HMS Cardiff (D108)

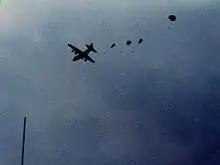
Four SAS troopers rendezvous with "Cardiff" via airdrop, en route to the islands

The Bristol group met up with the main task force on 26 May. "Cardiff"s arrival allowed the damaged to return to the United Kingdom for repairs. "Cardiff"s primary role was to form part of the anti-aircraft warfare picket, protecting British ships from air attack and attempting to ambush Argentine aircraft that were re-supplying Port Stanley Airport. She was also required to fire at enemy positions on the islands with her 4.5-inch gun. In one engagement she fired 277 high-explosive rounds.